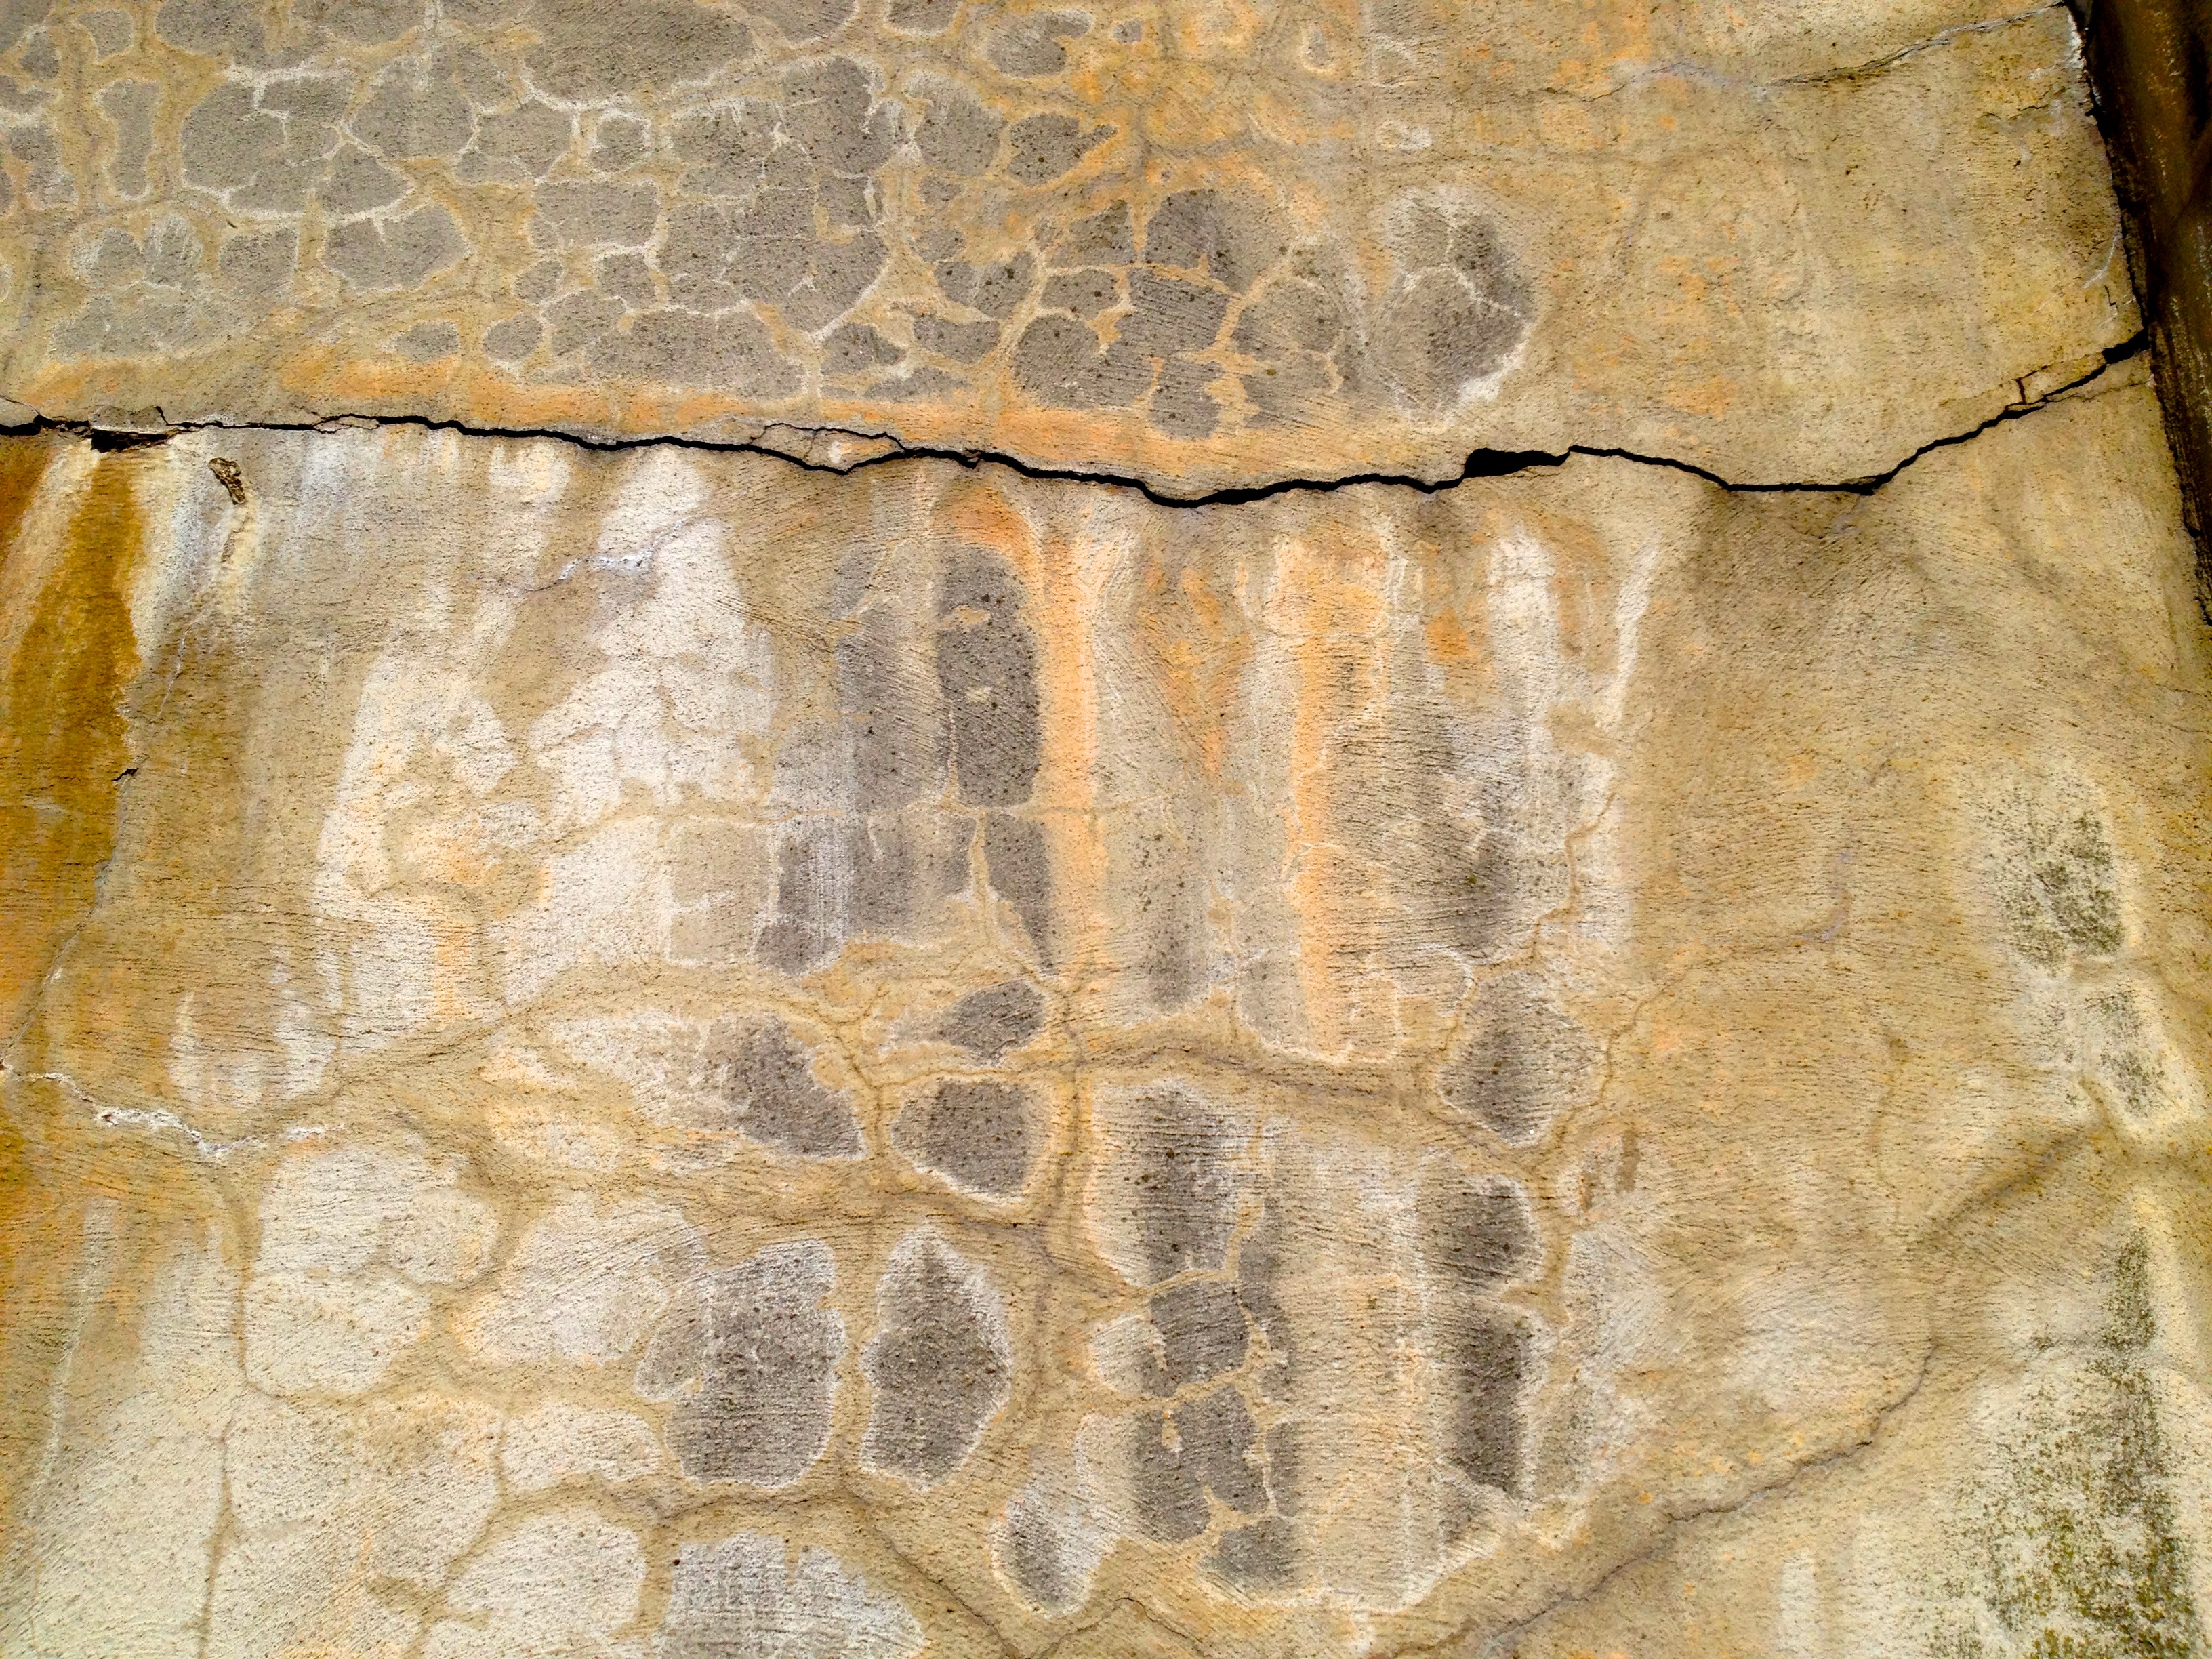
rock, wood, texture, wall, material, art, geology, temple, carving, relief, stele, flooring, stone carving, ancient history